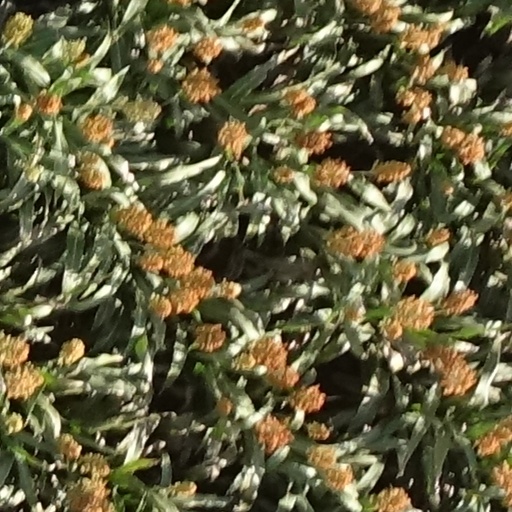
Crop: sorghum